Hajduk

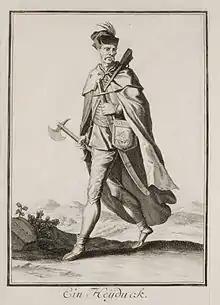
Illustration of a Hungarian Hajduk, from an 1703 book from Bavaria.

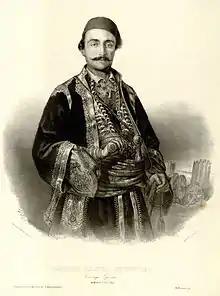
Portrait of Hajduk-Veljko, a prominent Serbian outlaw fighting against Ottoman occupation during the first half of the 19th century.

A hajduk (plural of ) is a type of irregular infantry found in Central, Eastern, and parts of Southeast Europe from the late 16th to mid 19th centuries, especially from Hajdú-Bihar county. They have reputations ranging from bandits to freedom fighters depending on time, place, and their enemies.